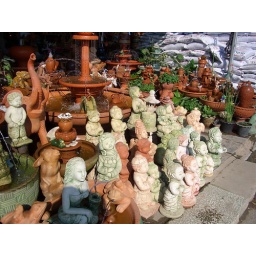
flower market in Chiang-mai